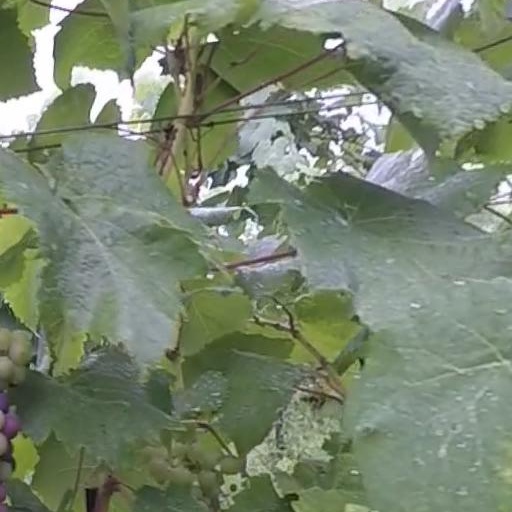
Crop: grape